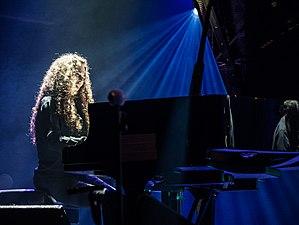
Sylvie Courvoisier est une pianiste, improvisatrice et compositrice suisse née à Lausanne le 30 novembre 1968.